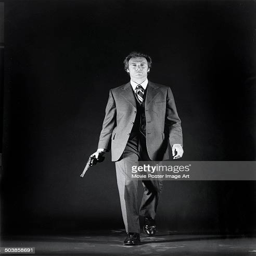
actor as person in a publicity still for the movie he is holding product line